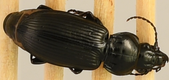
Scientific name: Pterostichus melanarius melanarius
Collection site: Chase Lake National Wildlife Refuge NEON (WOOD), plot WOOD_028